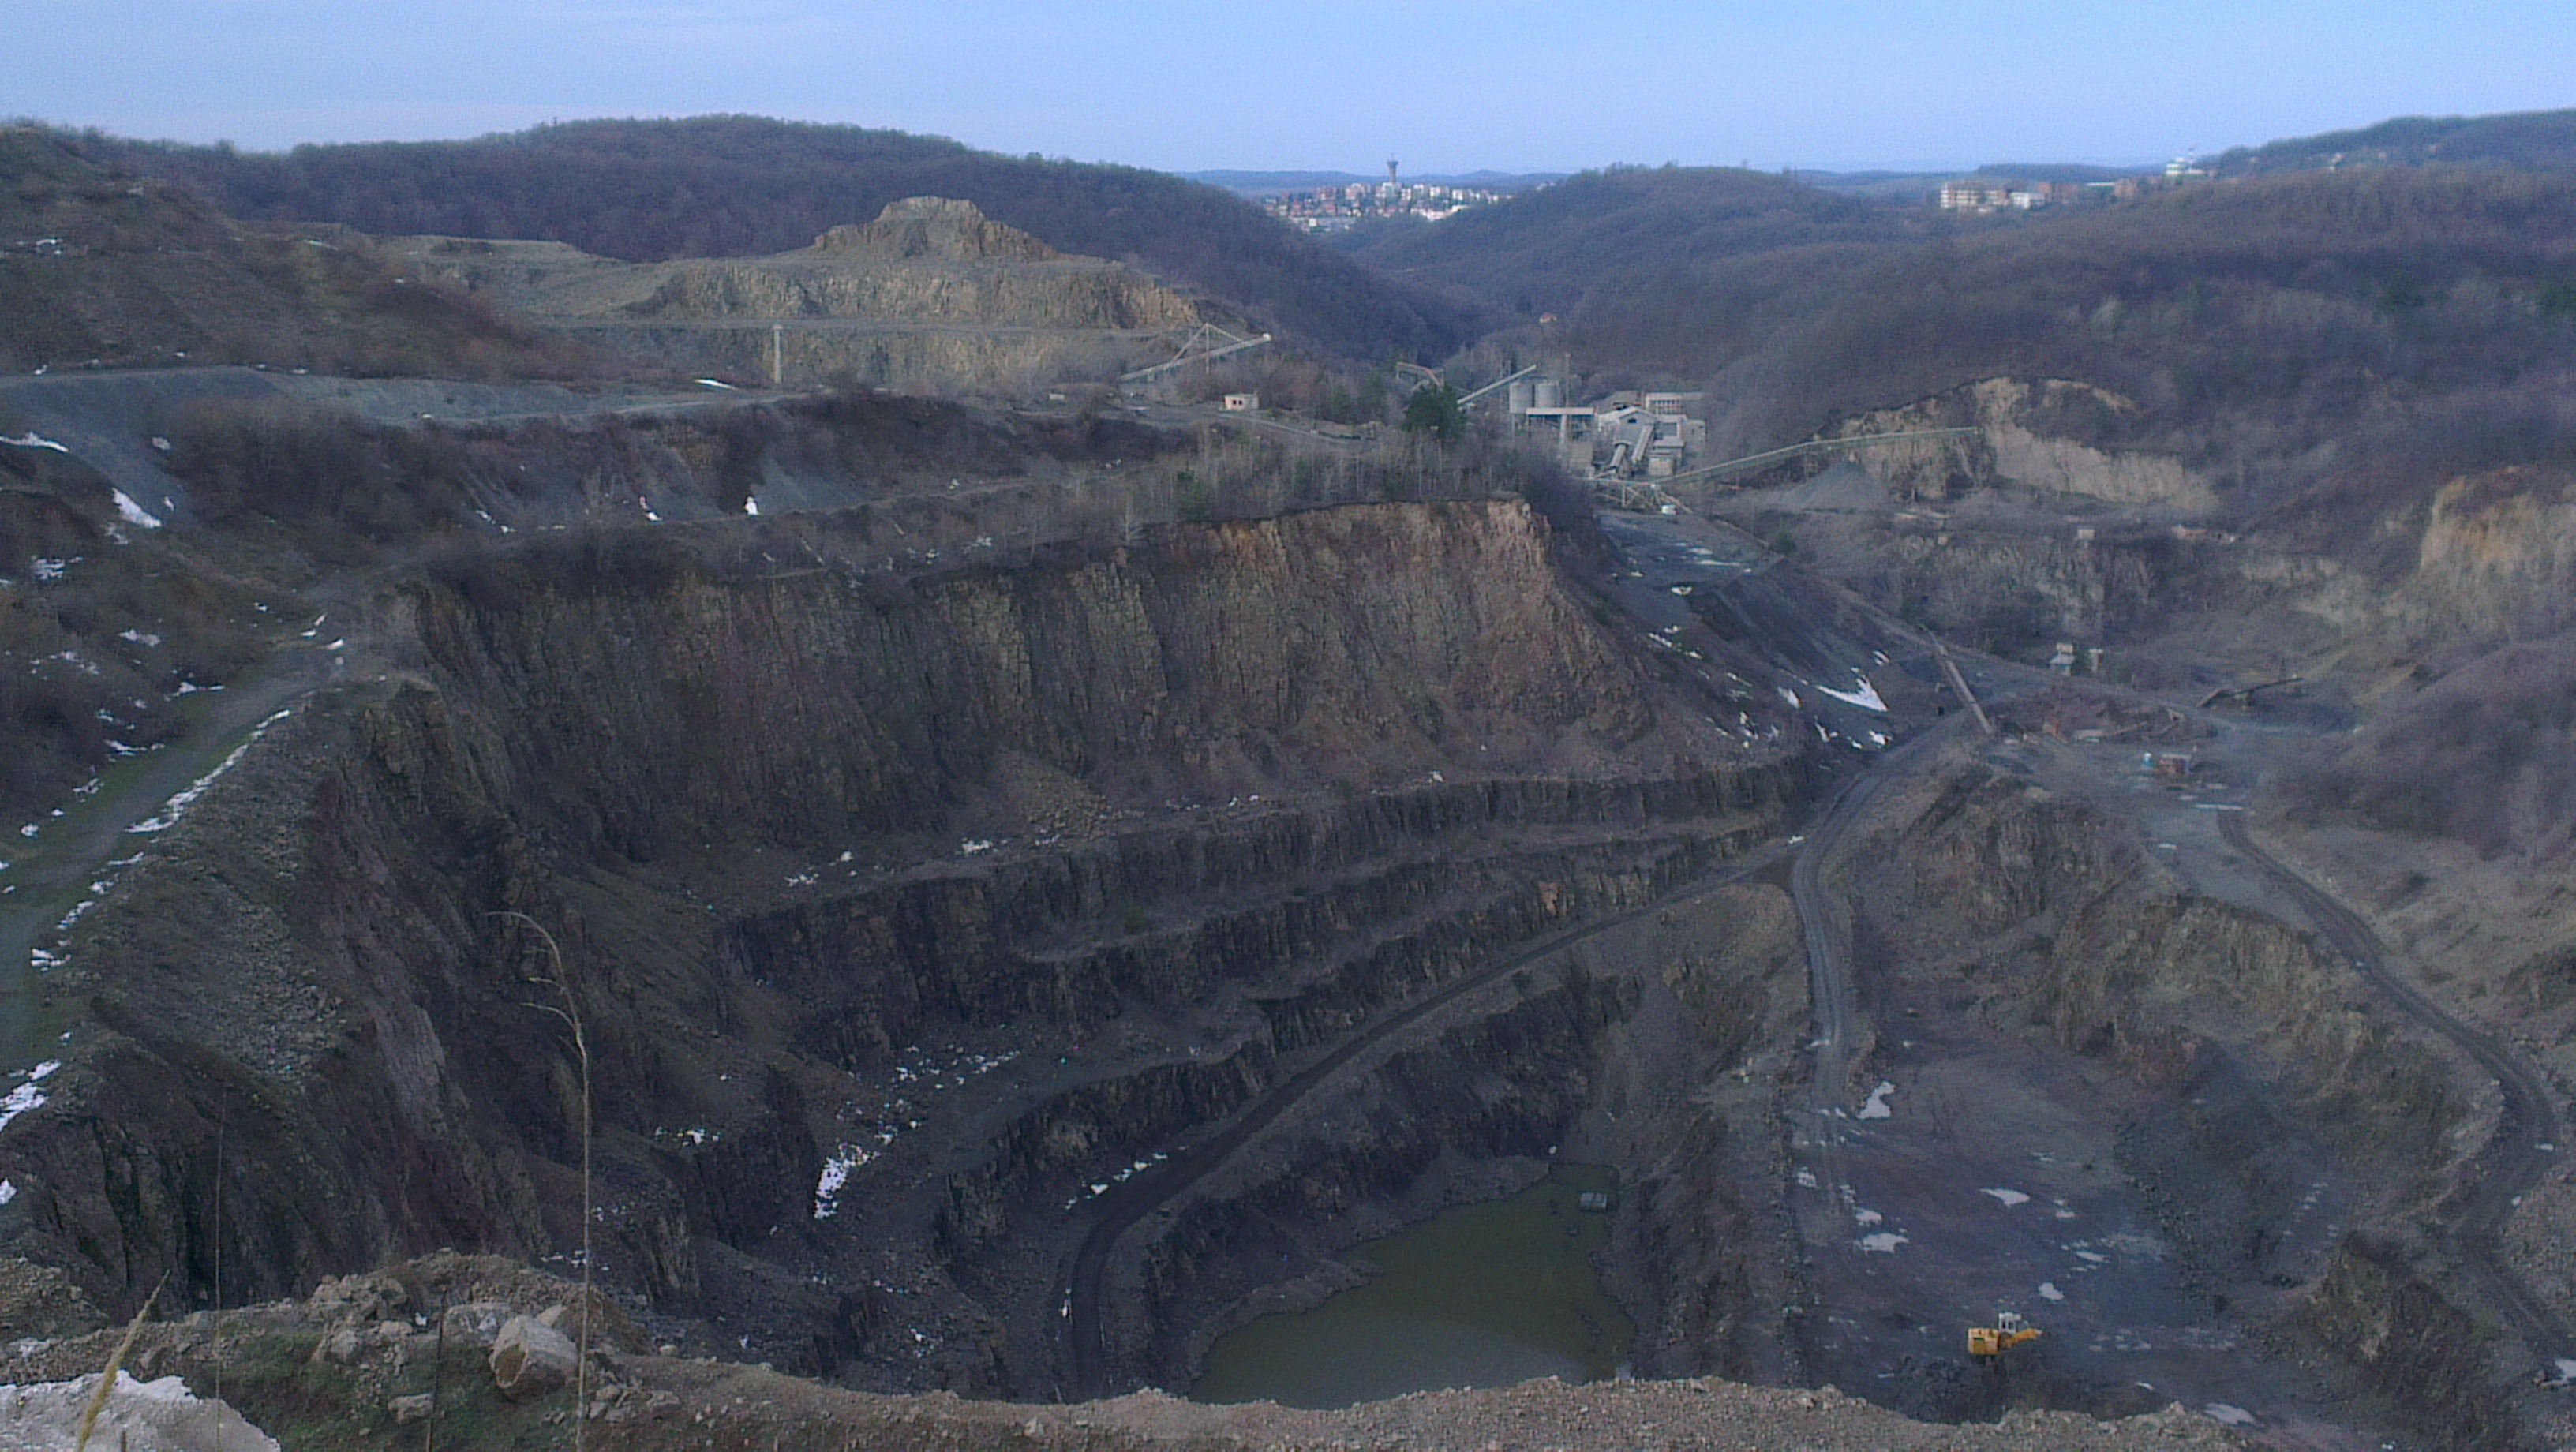
nature, mountain, stone, canyon, geology, mine, quarry, landform, aerial photography, mountain pass, geological phenomenon